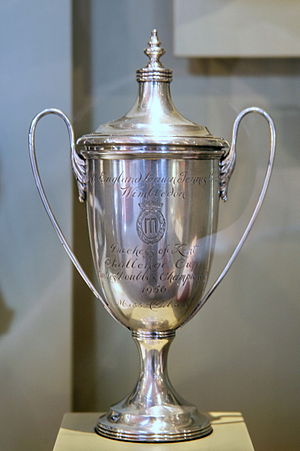
Wimbledon-mesterskabet i damedouble / Vindere og finalister
Althea Gibsons pokal, som hun vandt, da hun sejrede i mesterskabet for første gang i 1956.
Wimbledon-mesterskabet i damedouble er en tennisturnering, der hvert år afvikles som en del af Wimbledon-mesterskaberne. Mesterskabet blev indført i 1913, samtidig med mixed double-mesterskabet.